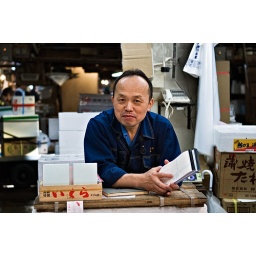
A worker at the Tsukiji fish market in Tokyo.